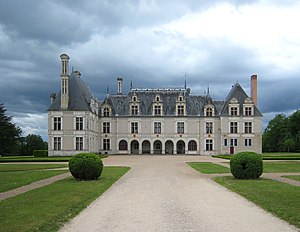
Slottene i Loire / Liste og placering af slottene i Loire
Slottene i Loire er en samlebetegnelse for en gruppe af slotte, der alle er placeret i nærheden af Loiredalen i Frankrig. Langt størstedelen af slottene er bygget under den franske Renaissance, på et tidspunkt hvor det franske hof, opholdt sig i regionen.